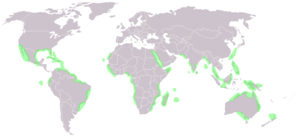
Carte mondiale de la répartition géographique de la mangrove Italiano: Carta mondiale della distribuzione geografica delle mangrovie